Scorpion II

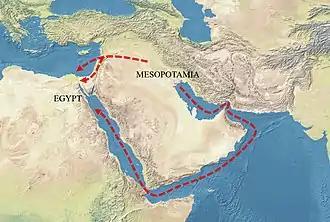
Possible Mesopotamia–Egypt trade routes from the 4th millennium BCE

All listed motifs and emblems, but also tomb architecture and traded items (such as tools, bead collars and cylinder seals) prove a surprisingly strong and extensive influence of Mesopotamian culture and religion to the early Egyptians. This cognition is promoted by the evaluations of architectural developments, visible at burial places such as Minshat Abu Omar, Hierakonpolis and Naqada. The architectural methods used for building complex and stable tombs were clearly copied from Mesopotamian buildings.